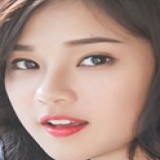
ca sĩ Hoàng Yến Chibi